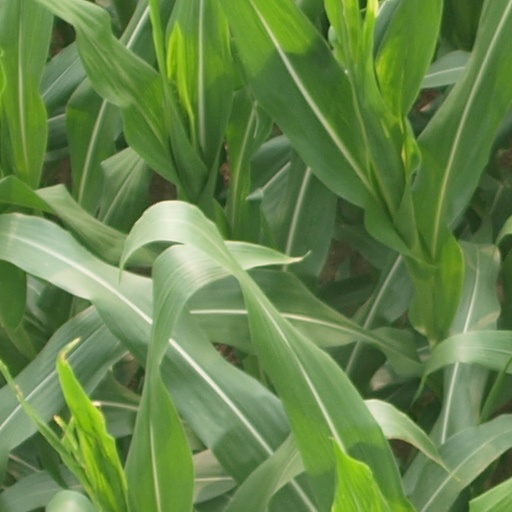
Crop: maize; corn